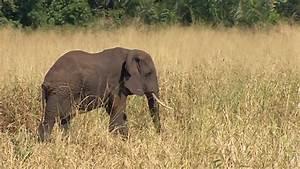
elephant